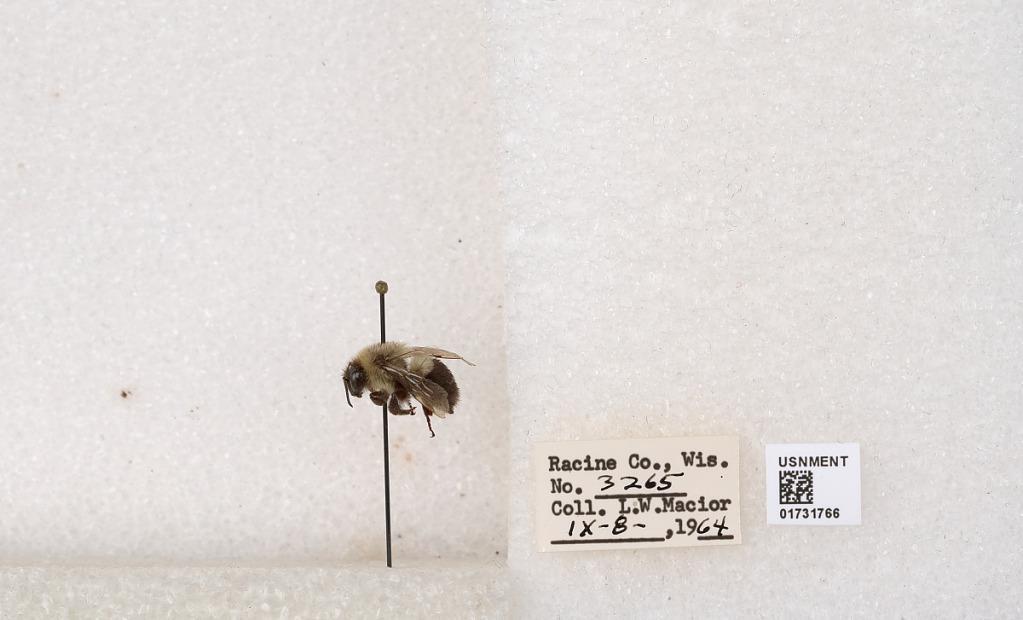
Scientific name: Bombus impatiens Cresson
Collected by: L. Macior
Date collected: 1964-9-8
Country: United States
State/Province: Wisconsin
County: Racine
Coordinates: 42.7299, -87.8123